List of Esteghlal F.C. records and statistics

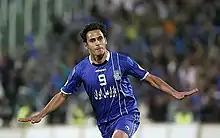
Arash Borhani is Esteghlal's all-time leading goalscorer with 107 goals in all competitions.

Esteghlal Football Club ("Bashgah-e Futbal-e Esteqlâl"), commonly known as Esteghlal (meaning 'The Independence'), is an Iranian football club based in capital of the Tehran province Tehran, that competes in the Persian Gulf Pro League. The club was founded in 1946 as Docharkheh Savaran (meaning 'The Cyclists') and previously known as Taj (meaning 'The Crown') between 1949 and 1979.